Metal–organic framework

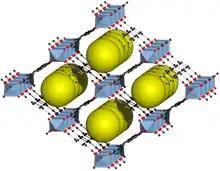
MIL-53 MOF wine rack structure illustrating potential for anisotropy in loading

The metals in the MOF structure often act as Lewis acids. The metals in MOFs often coordinate to labile solvent molecules or counter ions which can be removed after activation of the framework. The Lewis acidic nature of such unsaturated metal centers can activate the coordinated organic substrates for subsequent organic transformations. The use of unsaturated metal centers was demonstrated in the cyanosilylation of aldehydes and imines by Fujita and coworkers in 2004. They reported MOF of composition {[Cd(4,4-bpy)(HO)] • (NO) • 4HO} which was obtained by treating linear bridging ligand 4,4-bipyridine (bpy) with . The Cd(II) centers in this MOF possess a distorted octahedral geometry having four pyridines in the equatorial positions, and two water molecules in the axial positions to form a two-dimensional infinite network. On activation, two water molecules were removed leaving the metal centers unsaturated and Lewis acidic. The Lewis acidic character of metal center was tested on cyanosilylation reactions of imine where the imine gets attached to the Lewis-acidic metal centre resulting in higher electrophilicity of imines. For the cyanosilylation of imines, most of the reactions were complete within 1 h affording aminonitriles in quantitative yield. Kaskel and coworkers carried out similar cyanosilylation reactions with coordinatively unsaturated metals in three-dimensional (3D) MOFs as heterogeneous catalysts. The 3D framework [Cu(btc)(HO)] (btc: benzene-1,3,5-tricarboxylate) (HKUST-1) used in this study was first reported by Williams "et al." The open framework of [Cu(btc)(HO)] is built from dimeric cupric tetracarboxylate units (paddle-wheels) with aqua molecules coordinating to the axial positions and btc bridging ligands. The resulting framework after removal of two water molecules from axial positions possesses porous channel. This activated MOF catalyzes the trimethylcyanosilylation of benzaldehydes with a very low conversion (<5% in 24 h) at 293 K. As the reaction temperature was raised to 313 K, a good conversion of 57% with a selectivity of 89% was obtained after 72 h. In comparison, less than 10% conversion was observed for the background reaction (without MOF) under the same conditions. But this strategy suffers from some problems like 1) the decomposition of the framework with increase of the reaction temperature due to the reduction of Cu(II) to Cu(I) by aldehydes; 2) strong solvent inhibition effect; electron donating solvents such as THF competed with aldehydes for coordination to the Cu(II) sites, and no cyanosilylation product was observed in these solvents; 3) the framework instability in some organic solvents. Several other groups have also reported the use of metal centres in MOFs as catalysts. Again, electron-deficient nature of some metals and metal clusters makes the resulting MOFs efficient oxidation catalysts. Mori and coworkers reported MOFs with Cu paddle wheel units as heterogeneous catalysts for the oxidation of alcohols. The catalytic activity of the resulting MOF was examined by carrying out alcohol oxidation with HO as the oxidant. It also catalyzed the oxidation of primary alcohol, secondary alcohol and benzyl alcohols with high selectivity. Hill "et al." have demonstrated the sulfoxidation of thioethers using a MOF based on vanadium-oxo cluster VO building units.